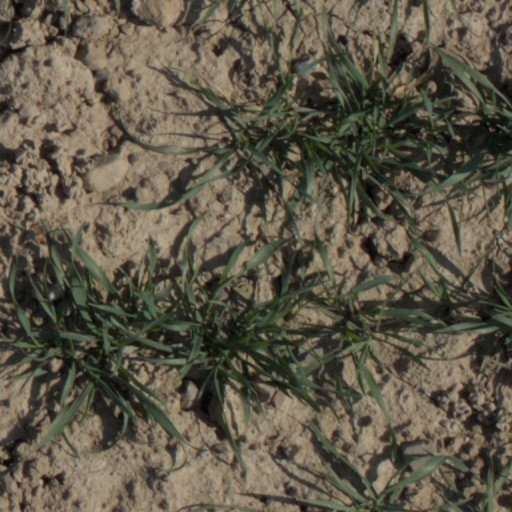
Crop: wheat